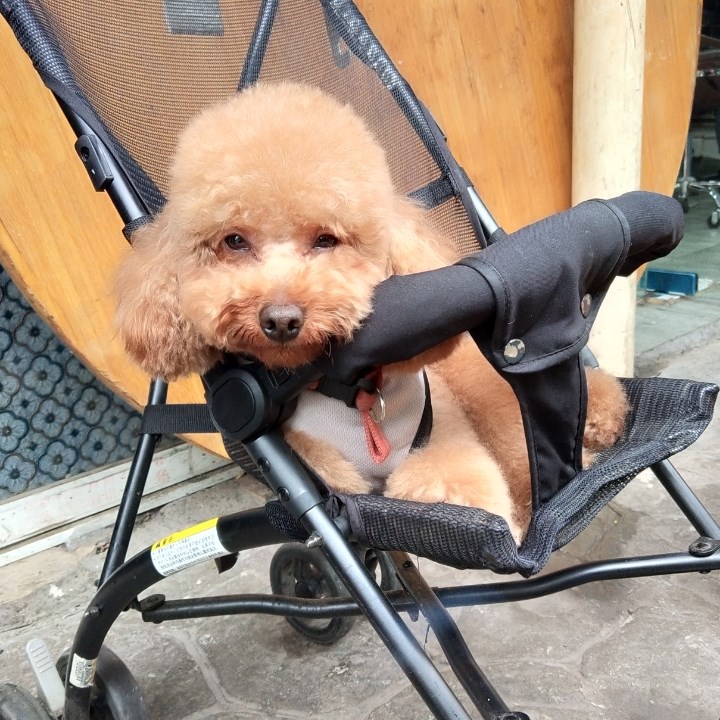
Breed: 7449-n000128-teddy